Race suicide

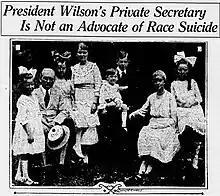
A newspaper photograph from 1919 of Joseph Patrick Tumulty with his wife and six children, under the headline "President Wilson's Private Secretary Is Not an Advocate of Race Suicide"

Race suicide was an alarmist eugenicist theory, coined by American sociologist Edward A. Ross around 1900 and promoted by, among others, Harry J. Haiselden. According to the American Eugenics Archive, "race suicide" conceptualizes a hypothetical situation in which the death rate of a particular "race" supersedes its birth rate.